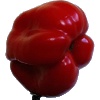
Label: Pepper Red 1